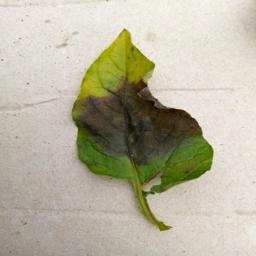
Etiqueta: Late Blight